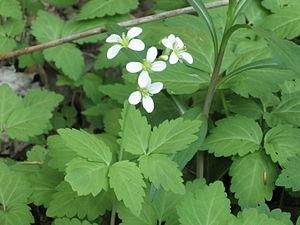
La Cardamine carcajou, Cardamine diphylla Wood, est une espèce de plantes de la famille des Brassicacées.